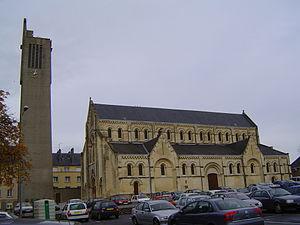
L'église abbatiale Sainte-Croix et une église catholique de Saint-Lô, dans le département de la Manche.